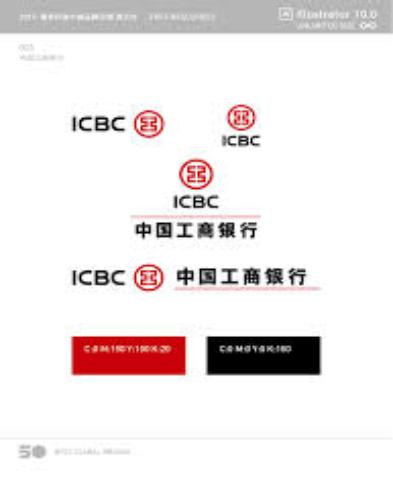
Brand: icbc-2
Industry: Others